2nd United States Congress

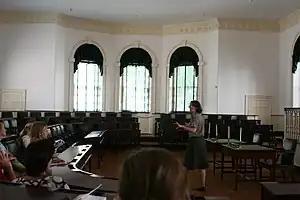
Modern tour group visiting the House of Representatives chamber at Congress Hall

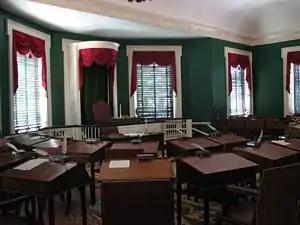
Senate chamber at Congress Hall

The 2nd United States Congress, consisting of the United States Senate and the United States House of Representatives, met at Congress Hall in Philadelphia, Pennsylvania, from March 4, 1791, to March 4, 1793, during the third and fourth years of George Washington's presidency. The apportionment of seats in the House of Representatives was based on the provisions of of the United States Constitution. Additional House seats were assigned to the two new states of Vermont and Kentucky. Both chambers had a Pro-Administration majority.